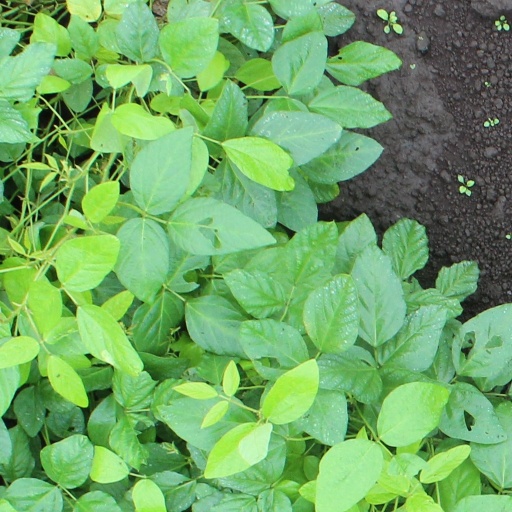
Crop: soybean